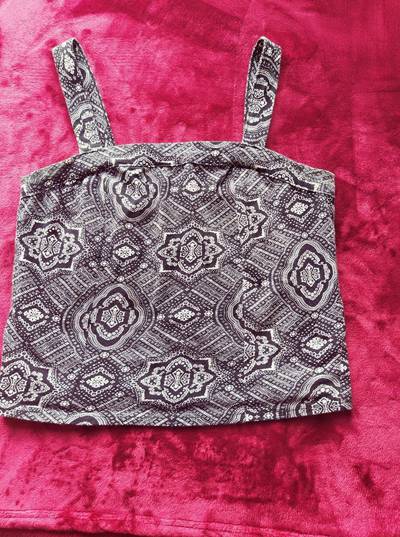
Waste category: clothes